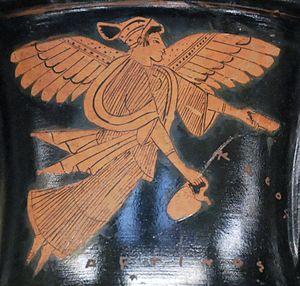
Nikè, avec inscription kalos. Face A du col d'une amphore à col attique à figures rouges, vers 470 av. J.-C. Provenance